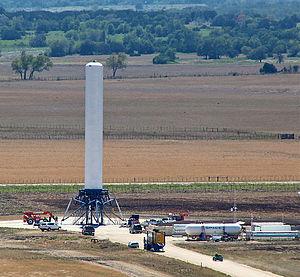
Le Falcon 9 est un lanceur moyen partiellement réutilisable développé par la société SpaceX dont la dernière version peut placer une charge utile de 22,8 tonnes en orbite basse ou de 8,3 tonnes en orbite de transfert géostationnaire. Le premier tir a eu lieu le 4 juin 2010. L'objectif de SpaceX est de fournir un lanceur permettant d'abaisser fortement le prix des mises en orbite grâce à des coûts de fabrication modérés, la récupération et réutilisation des étages. SpaceX a signé en décembre 2008 un contrat avec la National Aeronautics and Space Administration pour assurer une partie du ravitaillement de la Station spatiale internationale jusqu'à 2015 à l'aide du lanceur Falcon 9 et du cargo spatial SpaceX Dragon, contrat qui fut ensuite prolongé jusqu'en 2024. Le lanceur a également été un des candidats pour la relève des équipages de la Station spatiale internationale qui ont été transportés le 30 mai 2020 dans une version habitée du vaisseau cargo Dragon nommée Crew Dragon.